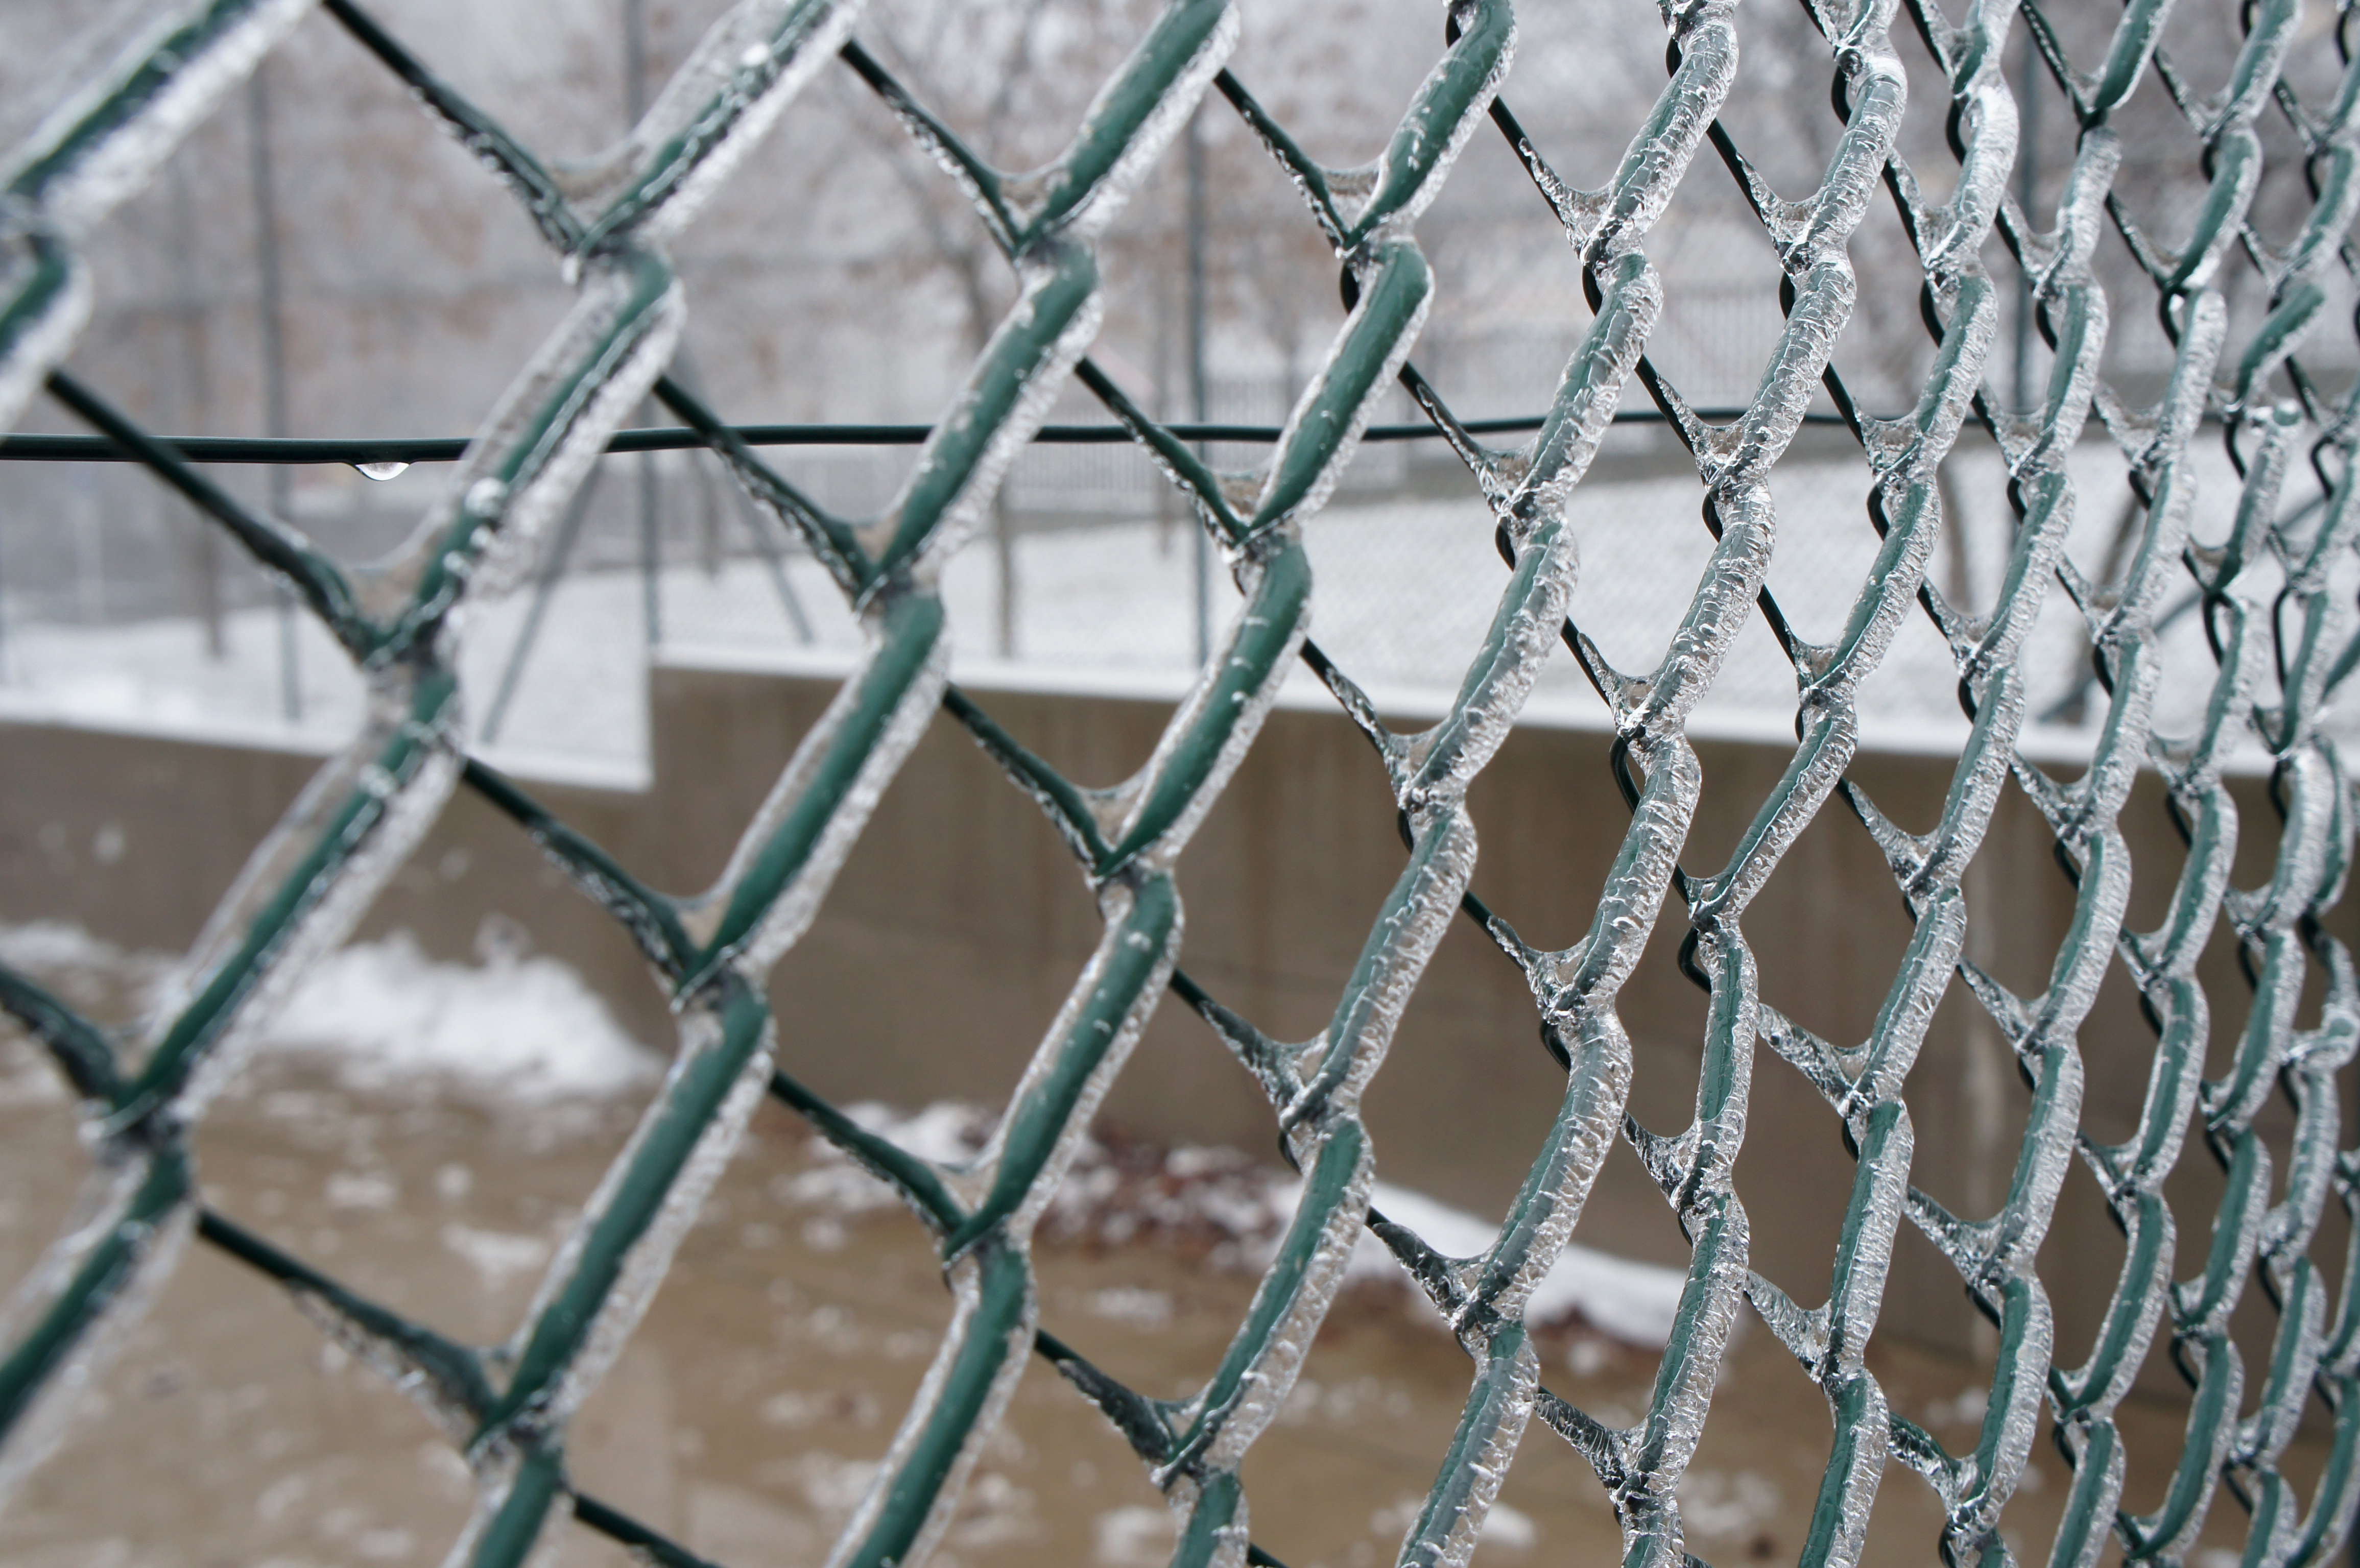
branch, fence, texture, leaf, frost, wall, pattern, line, frozen, material, settlement, twig, close up, design, net, mesh, outdoor structure, chain link fencing, wire fencing, home fencing